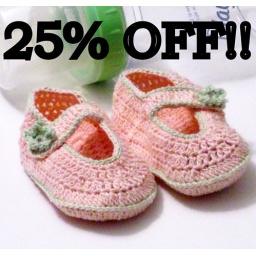
Baby girl mary jane slippers in pink and lime gree, size 3-6 months